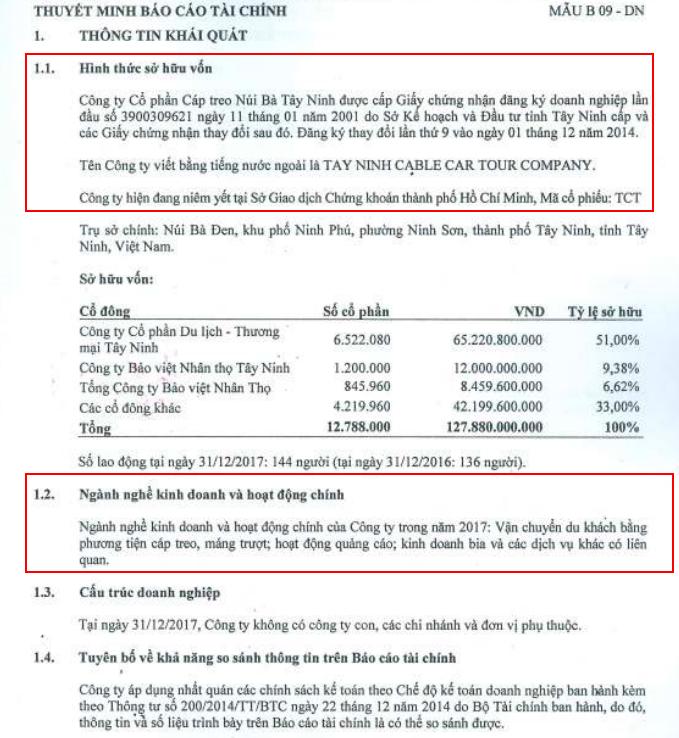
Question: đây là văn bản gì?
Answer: thuyết minh báo cáo tài chính